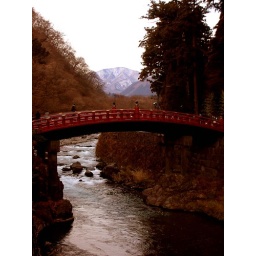
A bridge built in honor of a shogun. Made of ginko trees in Nikko.